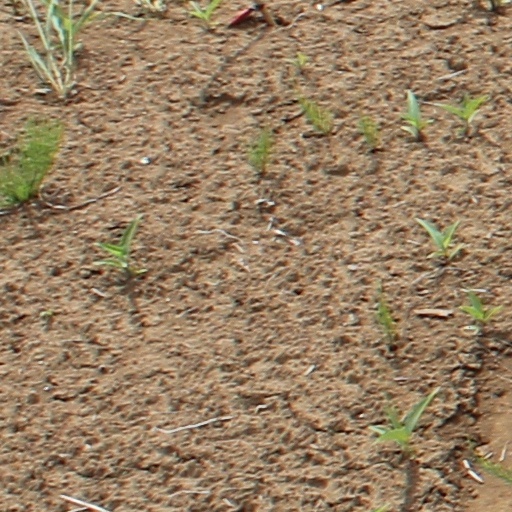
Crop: wheat